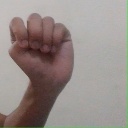
अक्षर: ठ